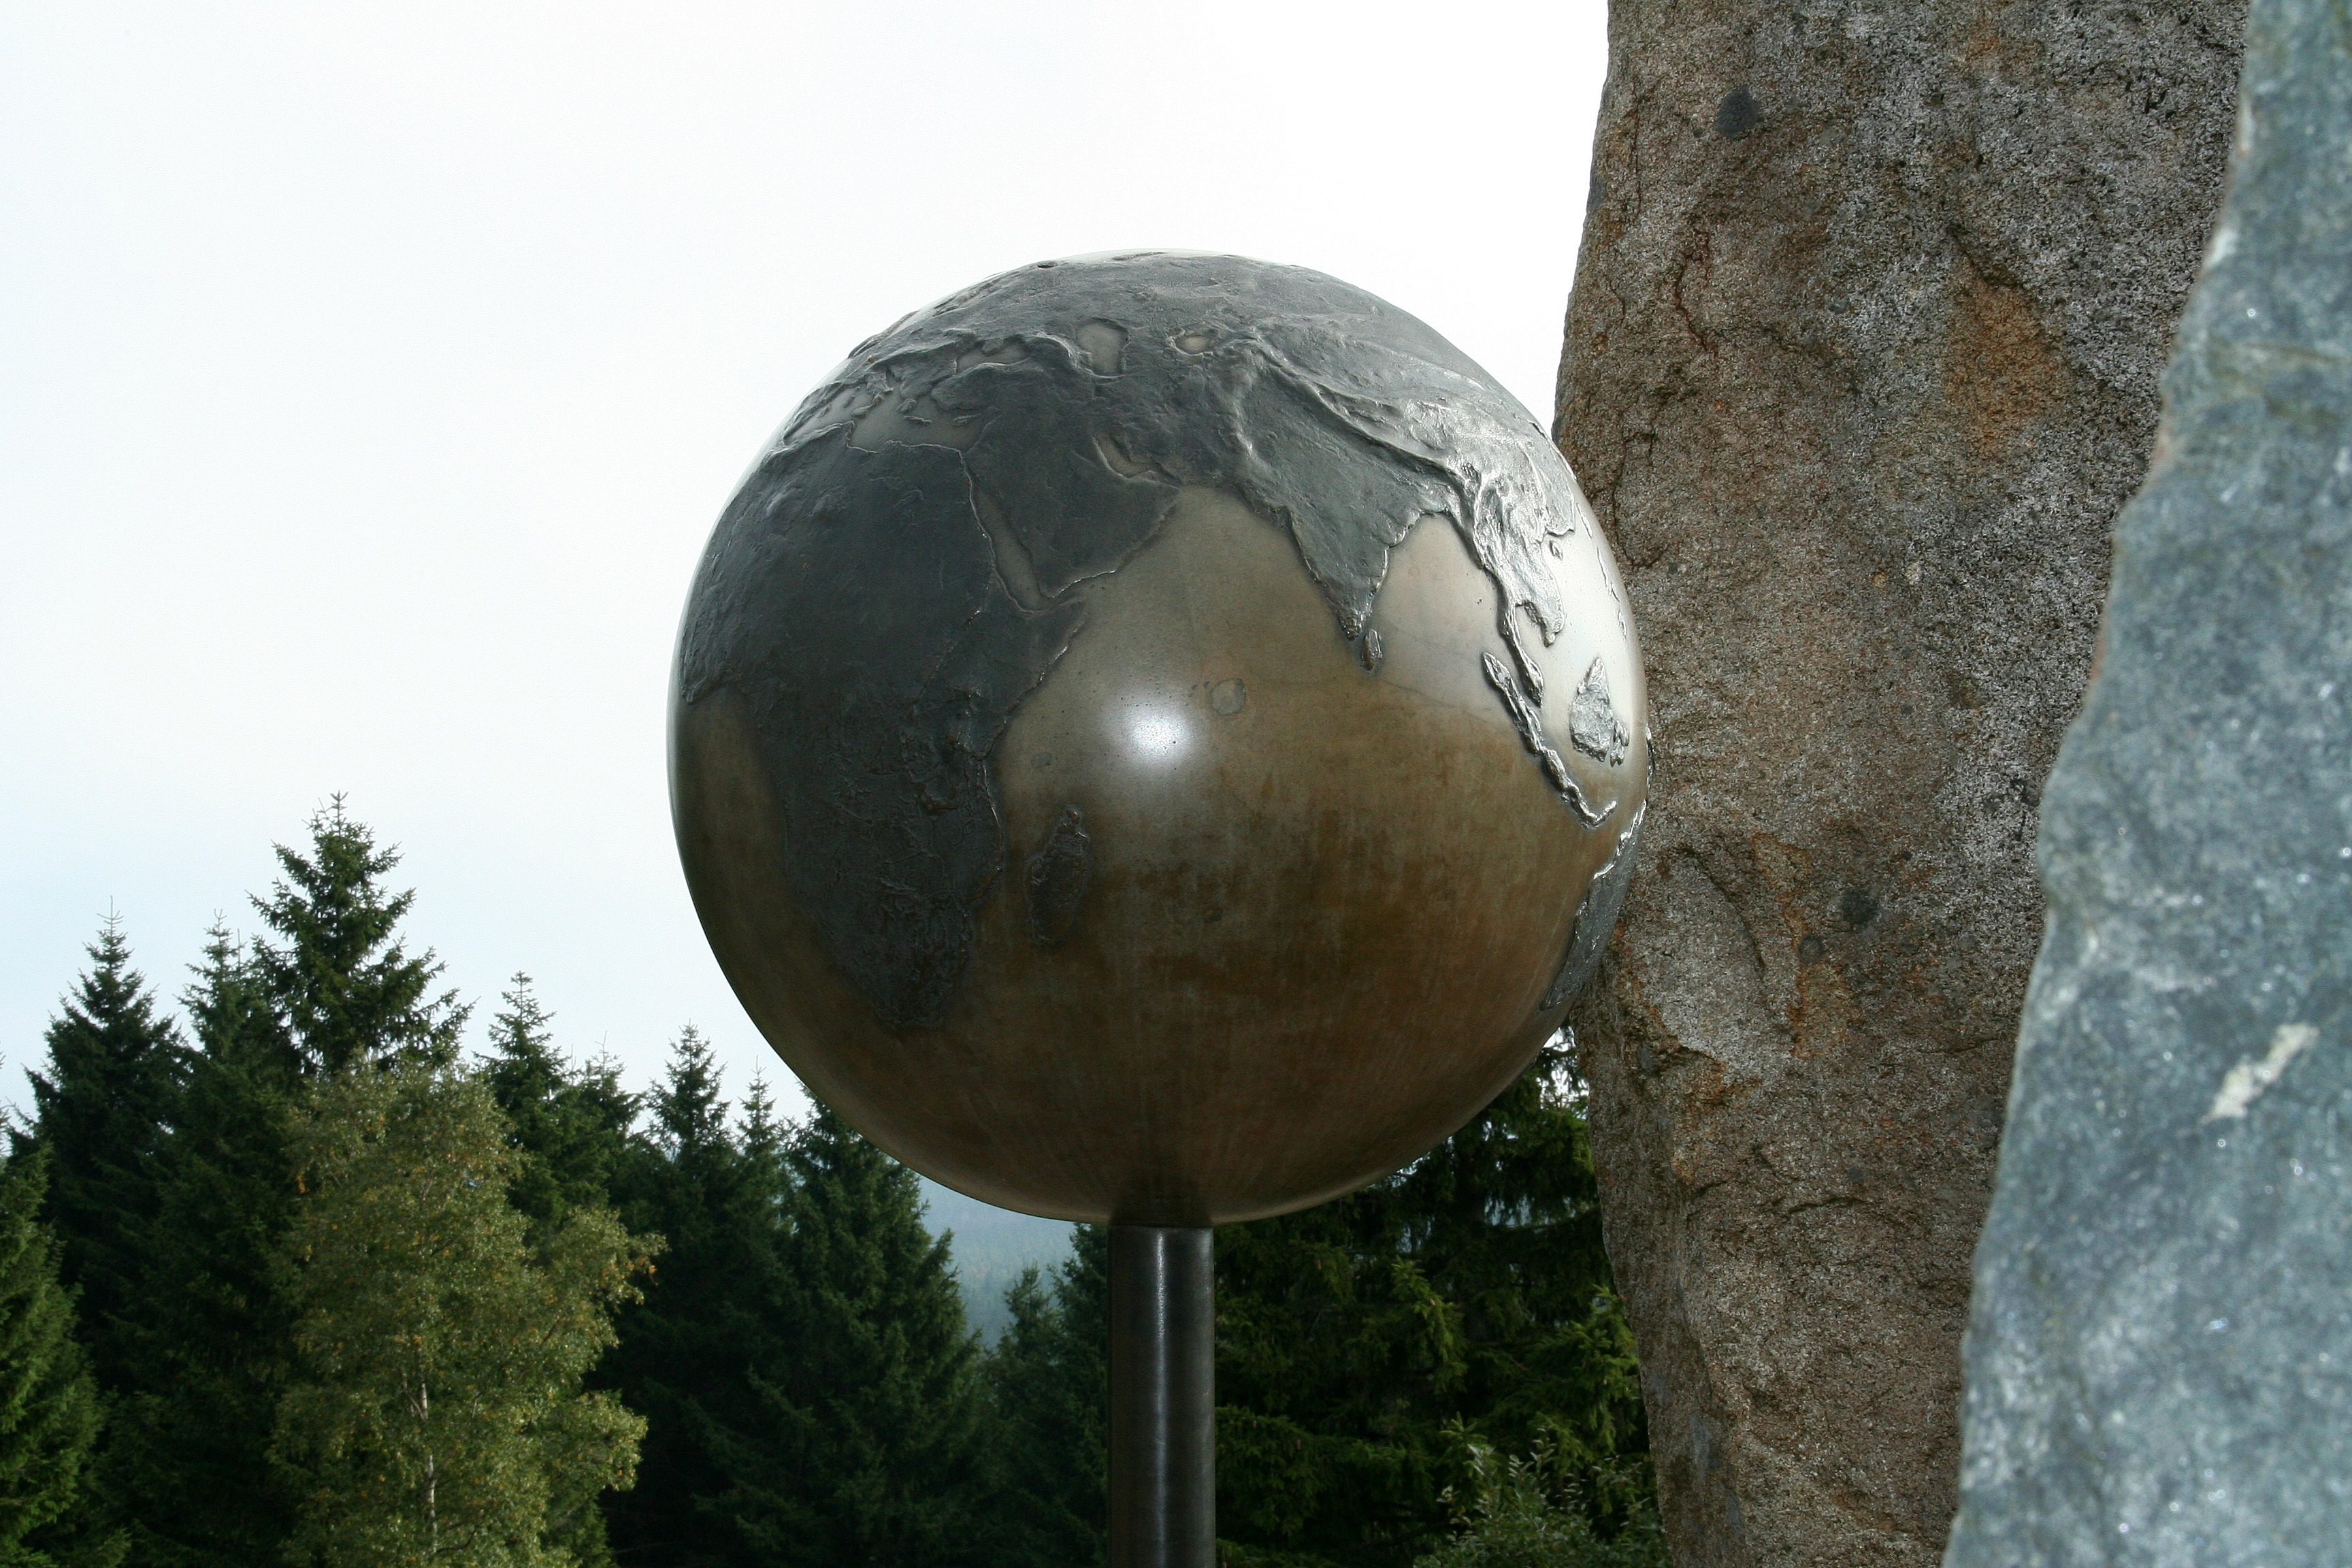
rock, statue, reflection, globe, sculpture, art, sphere